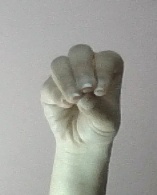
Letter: ha